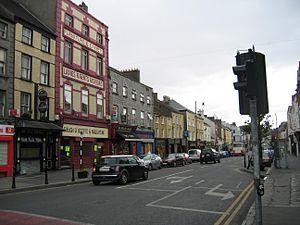
Nenagh est la deuxième plus grande ville du comté de Tipperary en Irlande avec une population de 8 968 habitants en 2016. La ville est située sur la rivière Nenagh qui se jette dans le fleuve Lough Derg à Dromineer, un centre de nautisme célèbre situé à 9 km au nord-ouest.